Christof May

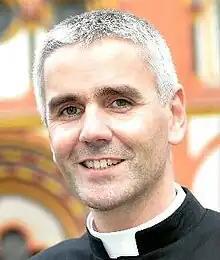
Christof May, in 2018

Christof May (8 April 1973 – 8 June 2022) was a German Catholic theologian and priest. He worked for the Diocese of Limburg, as "Regens" of the seminary, as "Bischofsvikar" responsible for development of the church, and as "Domkapitular" in the cathedral chapter. He advocated for changes in the Catholic Church.